Brisbane Administration Centre

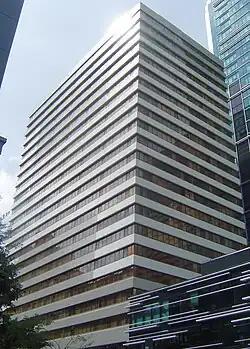
Northbank Plaza, 2010

Northbank Plaza is an office building in Brisbane, Queensland, Australia. Located at 69 Ann Street in the central business district, it is located immediately south of the Brisbane City Hall. Until 2007 it was known as the Brisbane Administration Centre (BAC), and served as the administrative headquarters for the Brisbane City Council.